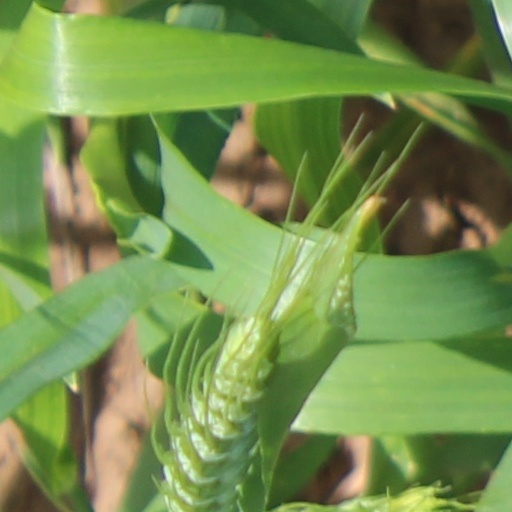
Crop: wheat